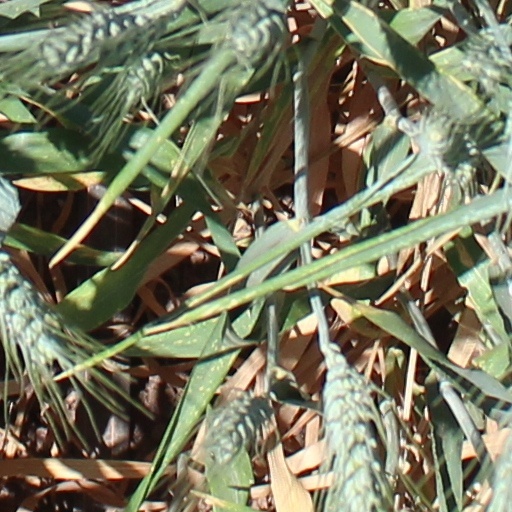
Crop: wheat